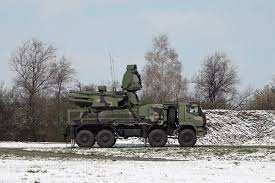
Label: Air Defense